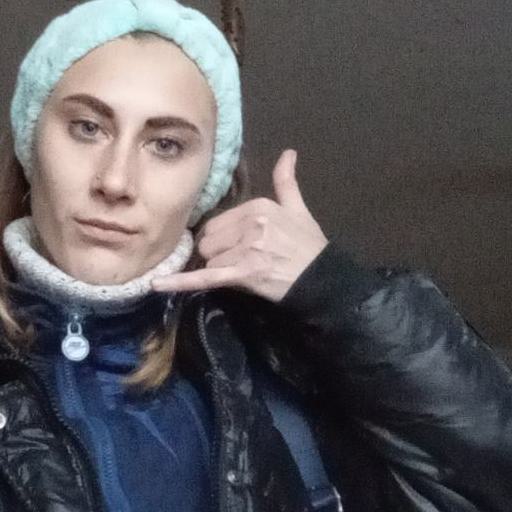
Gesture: call